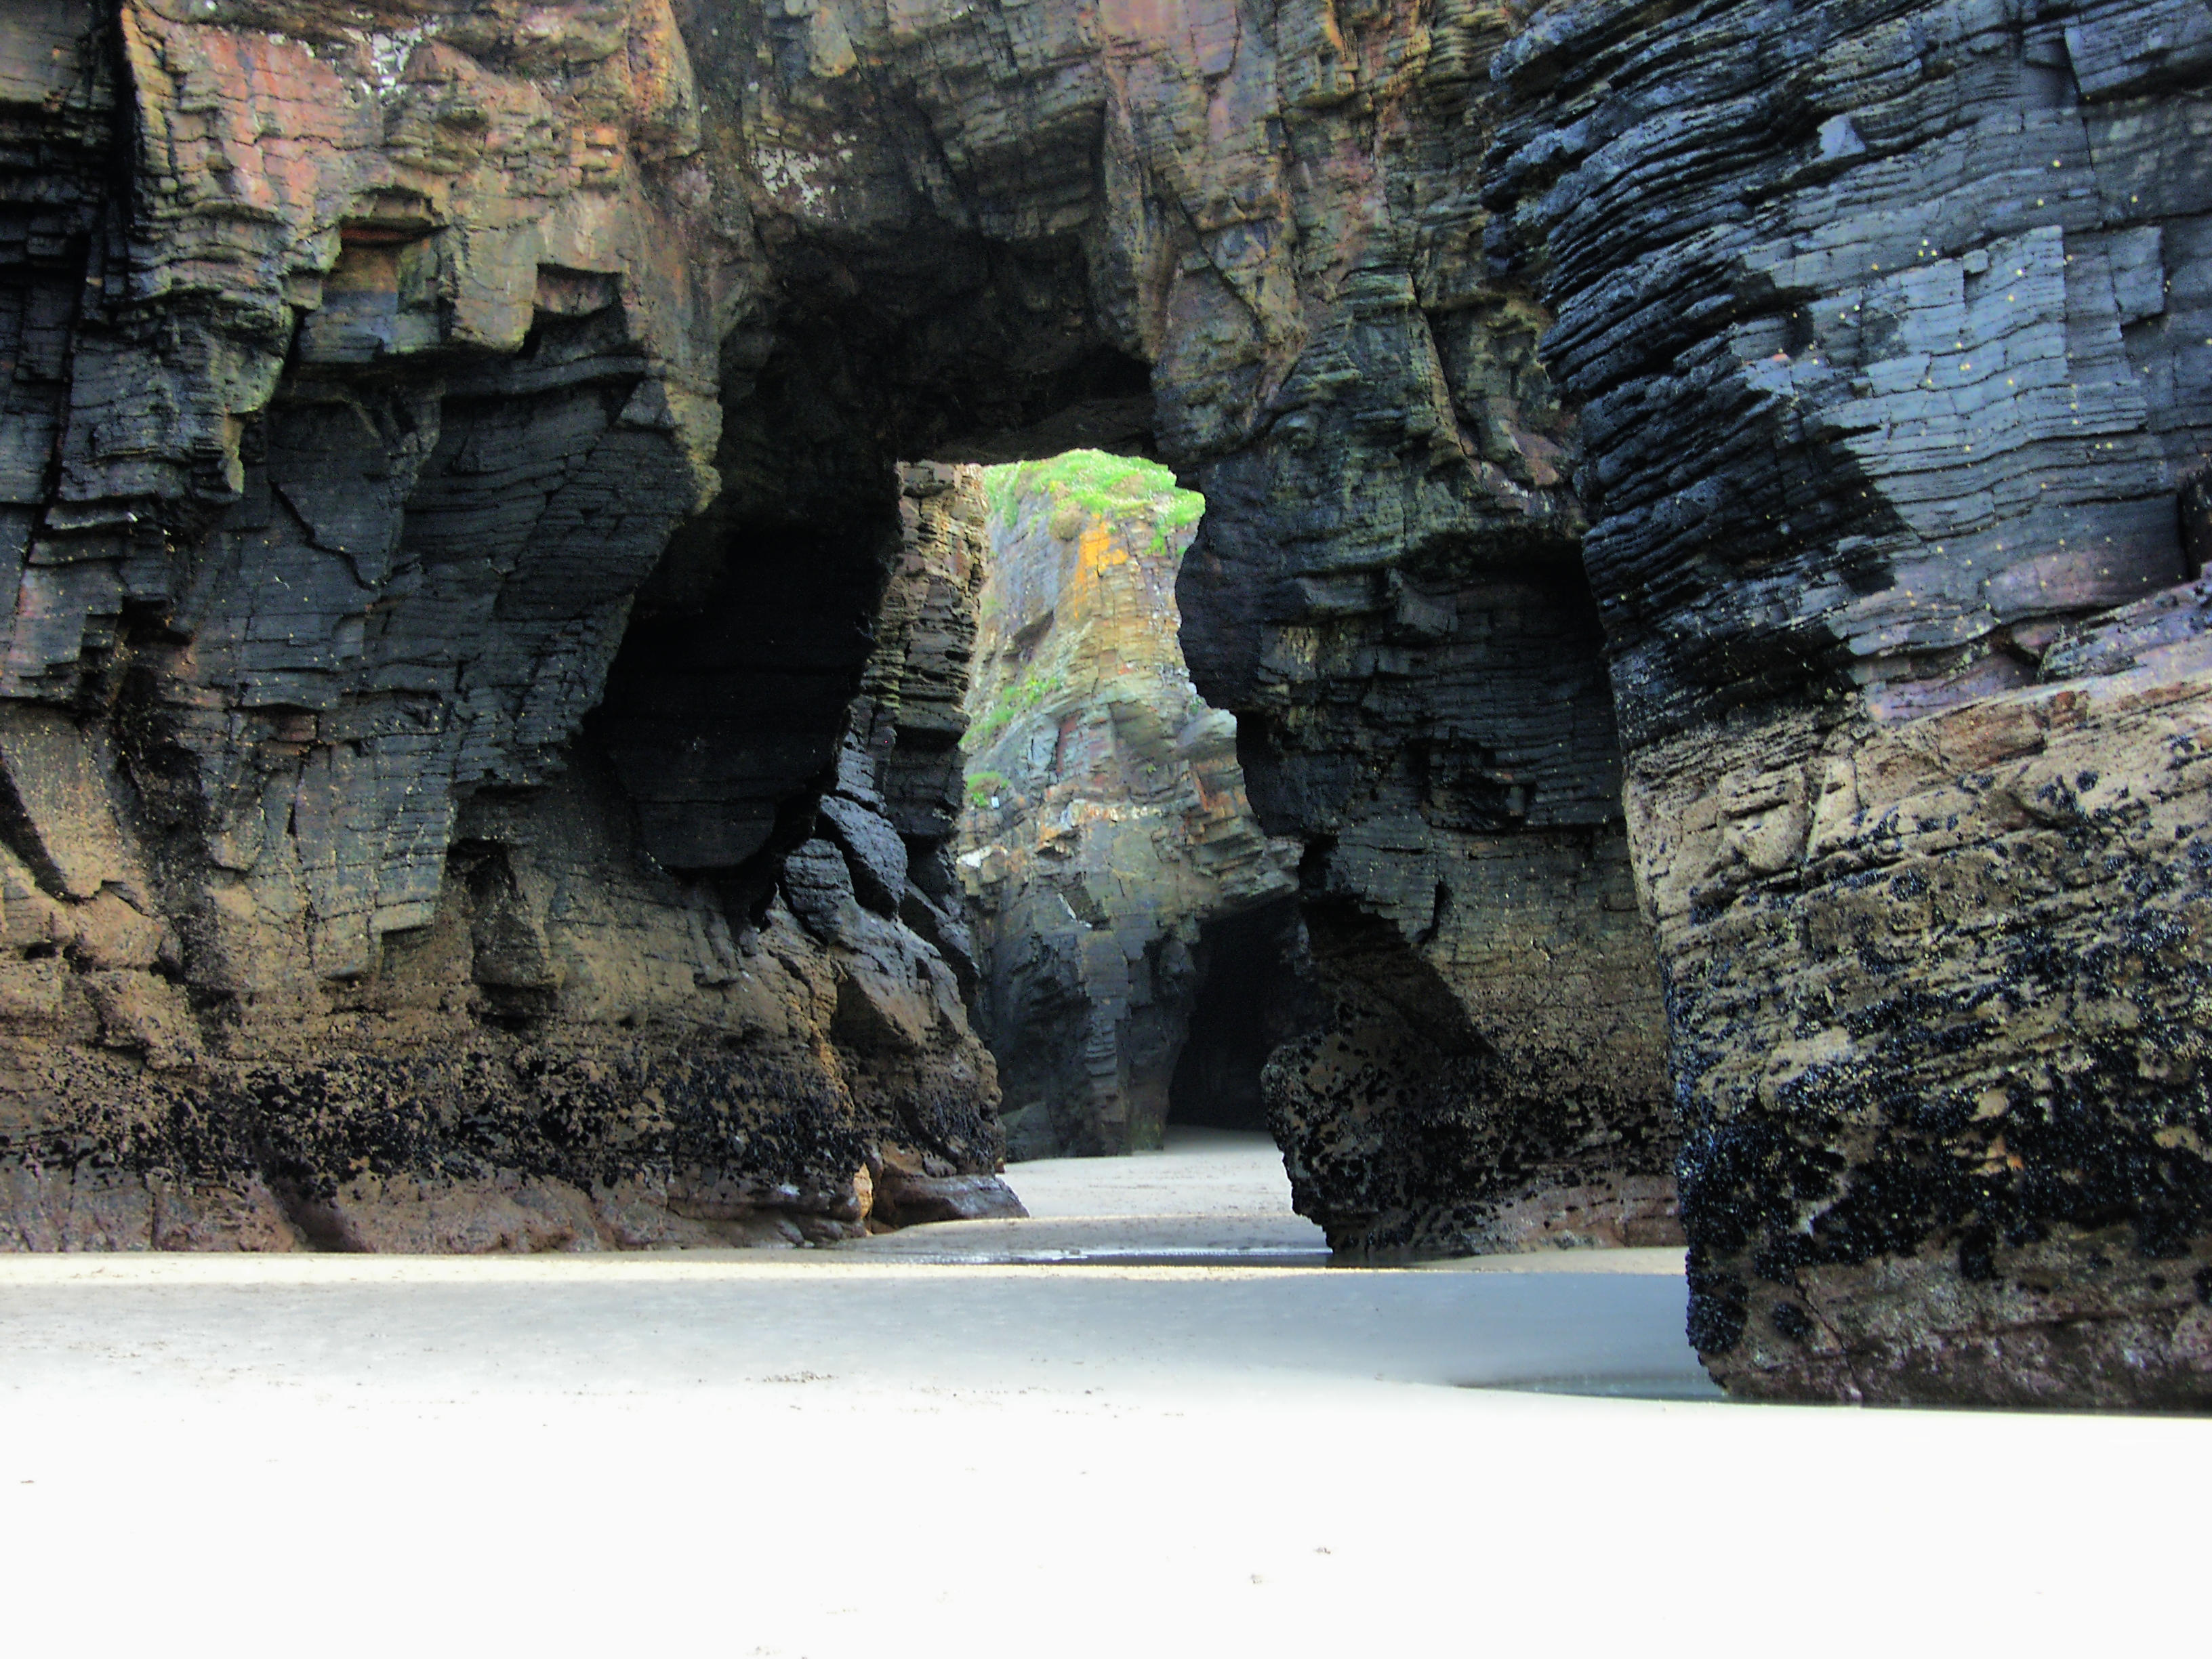
rock, wall, formation, cliff, cave, terrain, geology, landform